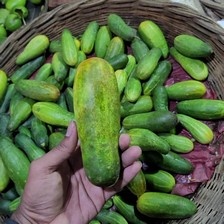
Label: cucumber